Thomas Kilby

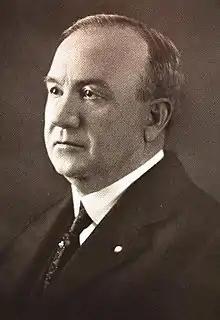
Kilby in 1922

Thomas Erby Kilby Sr. (July 9, 1865 – October 22, 1943) was an American politician. He was the eighth lieutenant governor of Alabama and the 36th governor of Alabama.